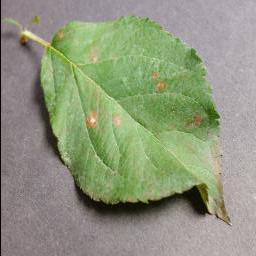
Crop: apple
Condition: cedar_rust